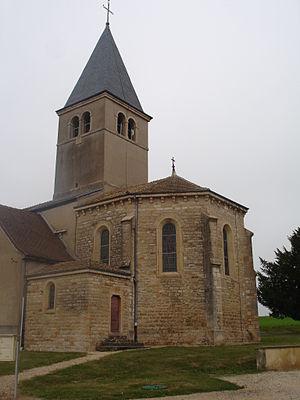
Vue de l'église du village de Chavannes-sur-Reyssouze